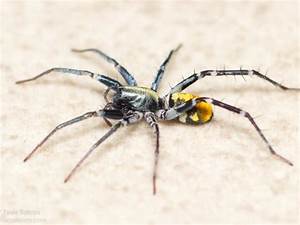
Label: ragno